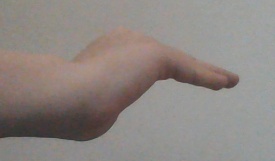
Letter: haa